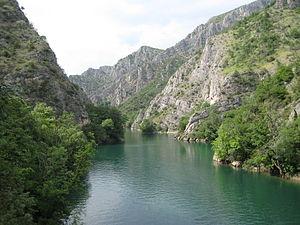
Le canyon Matka est un canyon de Macédoine occupé par le lac Matka, un lac artificiel. Il est situé près du village de Matka, dans la municipalité de Saraï qui fait partie de la ville de Skopje, capitale du pays.